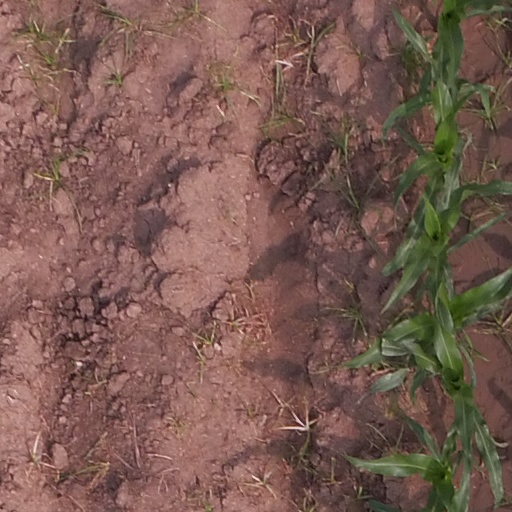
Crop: maize; corn